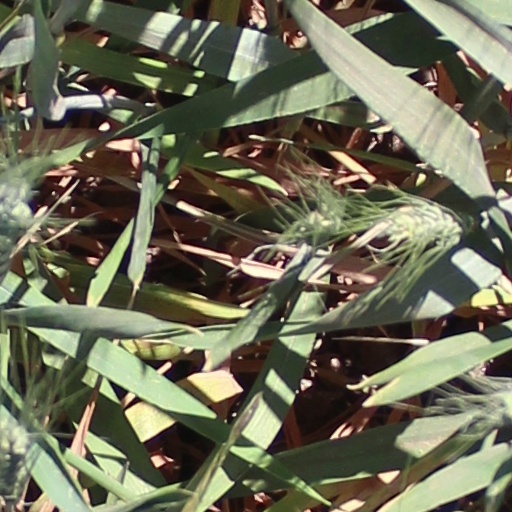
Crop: wheat